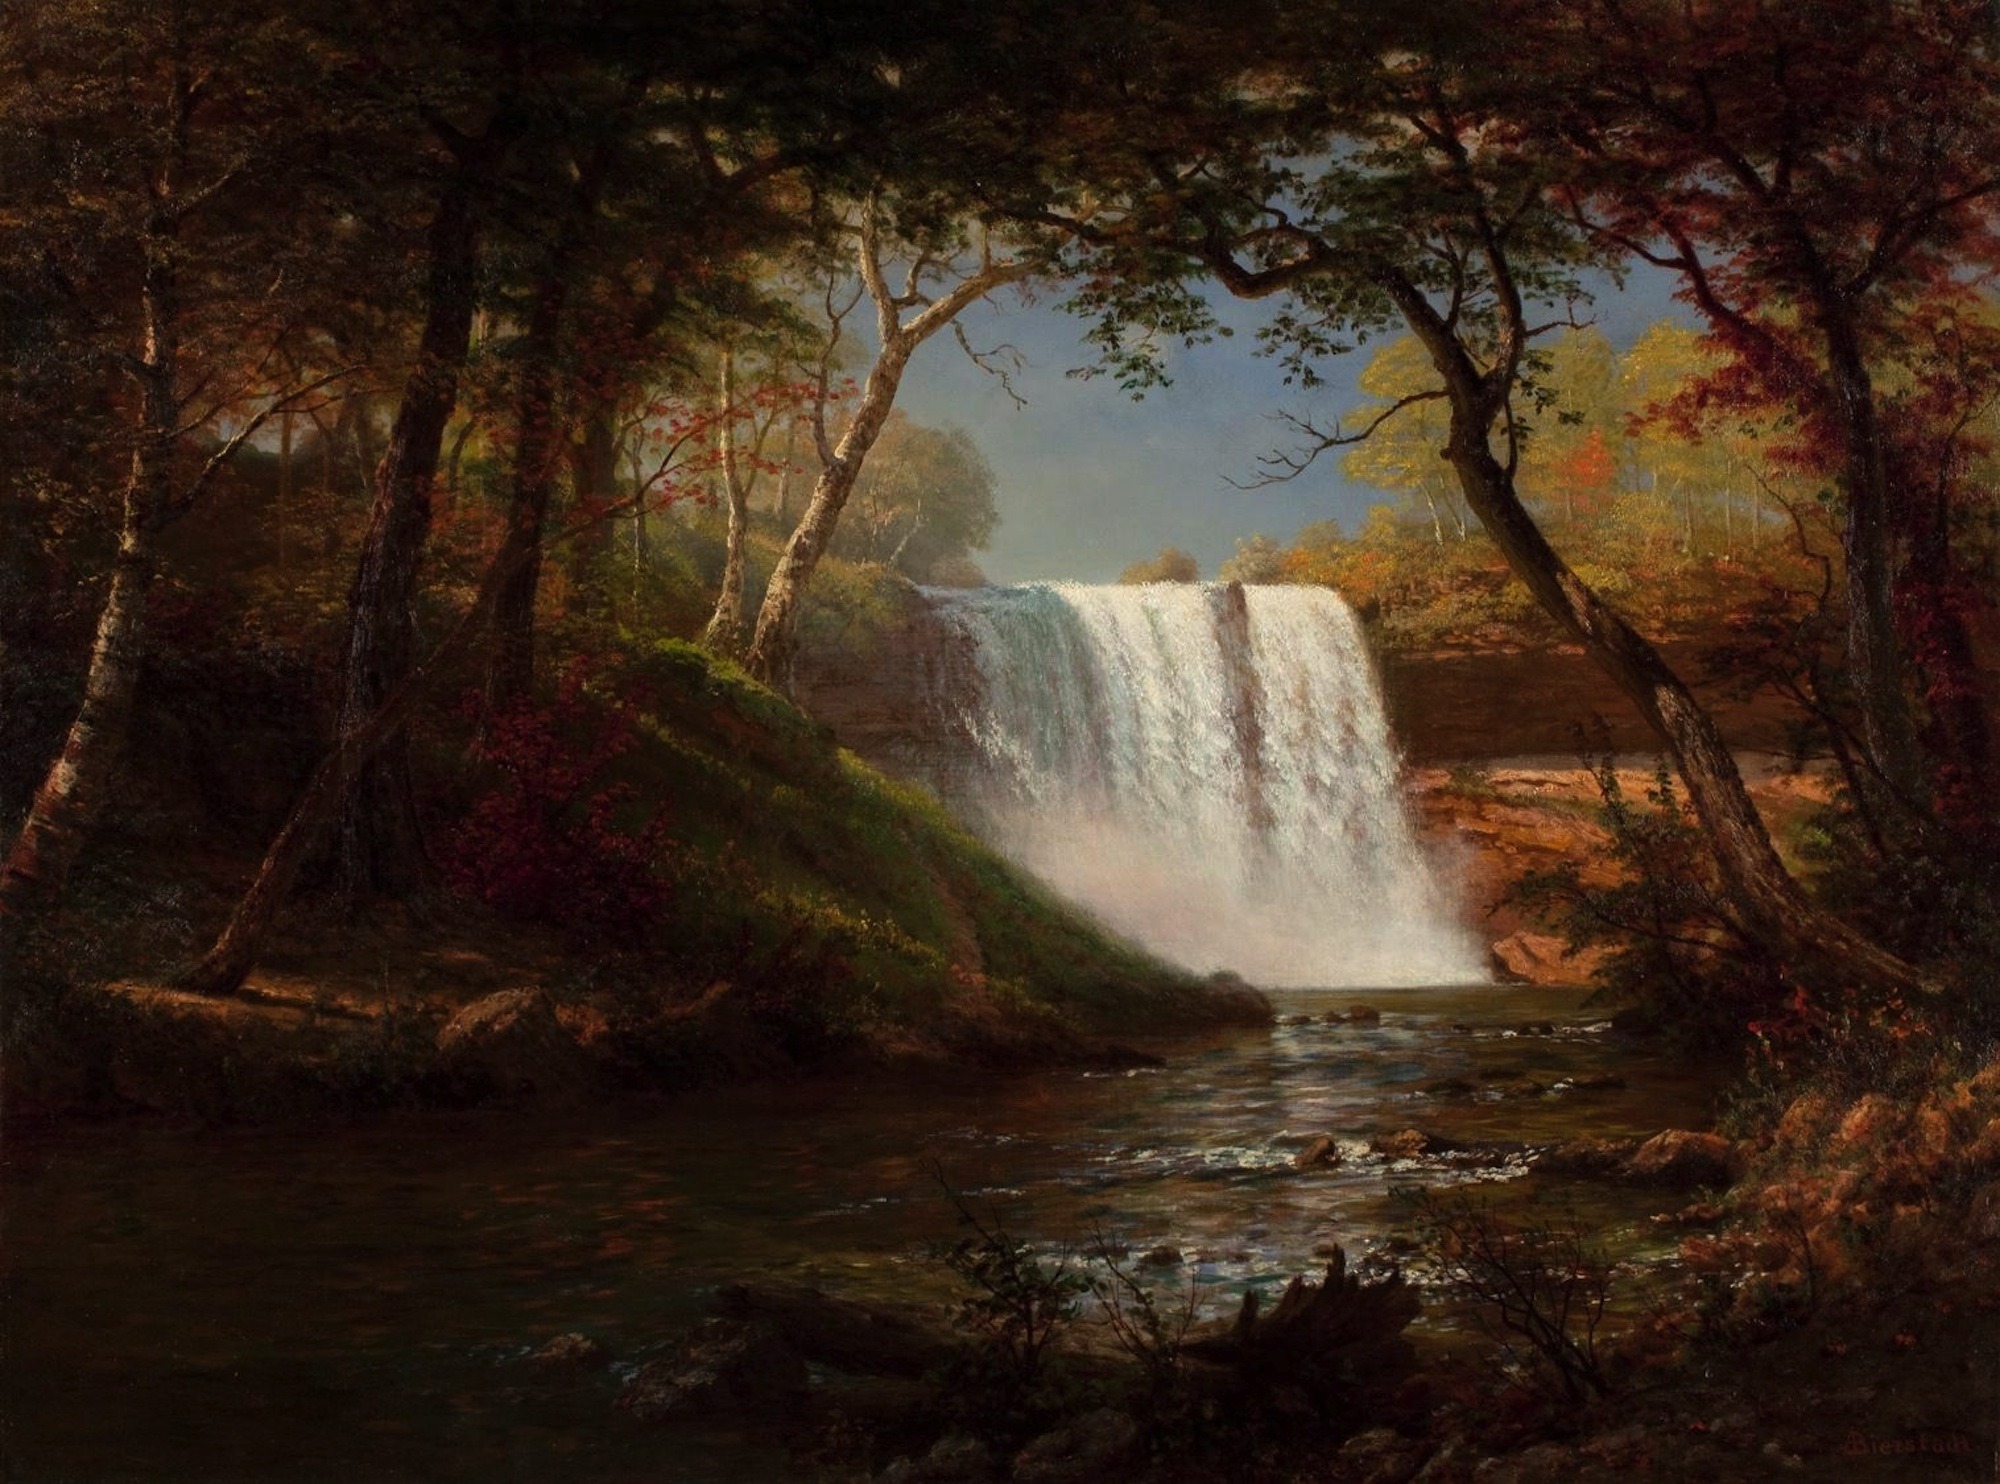
landscape, tree, nature, forest, waterfall, wilderness, mist, countryside, sunlight, morning, fall, river, country, foliage, stream, reflection, autumn, season, body of water, painting, trees, outside, art, woodland, habitat, water feature, oil on canvas, natural environment, atmospheric phenomenon, albert bierstadt